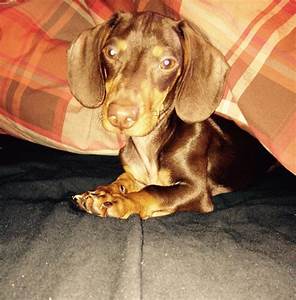
Label: dog